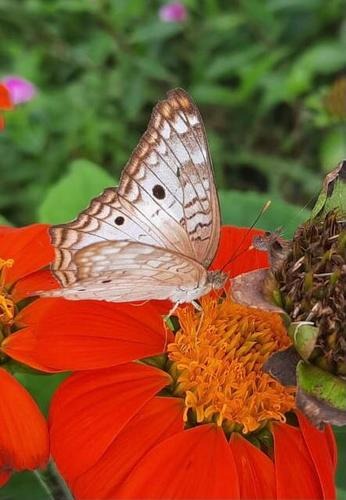
Scientific name: Anartia jatrophae
Common name: White peacock
Family: Nymphalidae
Order: Lepidoptera
Pollinator type: Primary pollinator
Habitat: Gardens, parks, and open areas
Geographic range: Southern United States to Argentina
Conservation status: Least Concern